Dial box

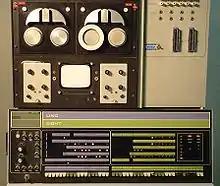
The LINC computer had a set of 8 knobs forming a rudimentary built-in dial box.

A dial box is a computer peripheral for direct 3D manipulation e.g. to interactively input the rotation and torsion angles of a model displayed on a computer screen. Dial boxes were common input tools in the first years of interactive 3D graphics and they were available for Silicon Graphics (SGI) or Sun Microsystems and sold with their workstations. Currently they have been replaced by standard computer mouse interaction techniques.